Yelizaveta Chaikina

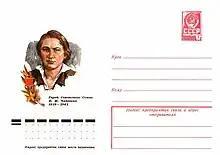
1978 Soviet envelope featuring Chaikina

In philately, her portrait was featured on a 1969 Soviet postage stamp and a 1978 envelope. (both pictured)